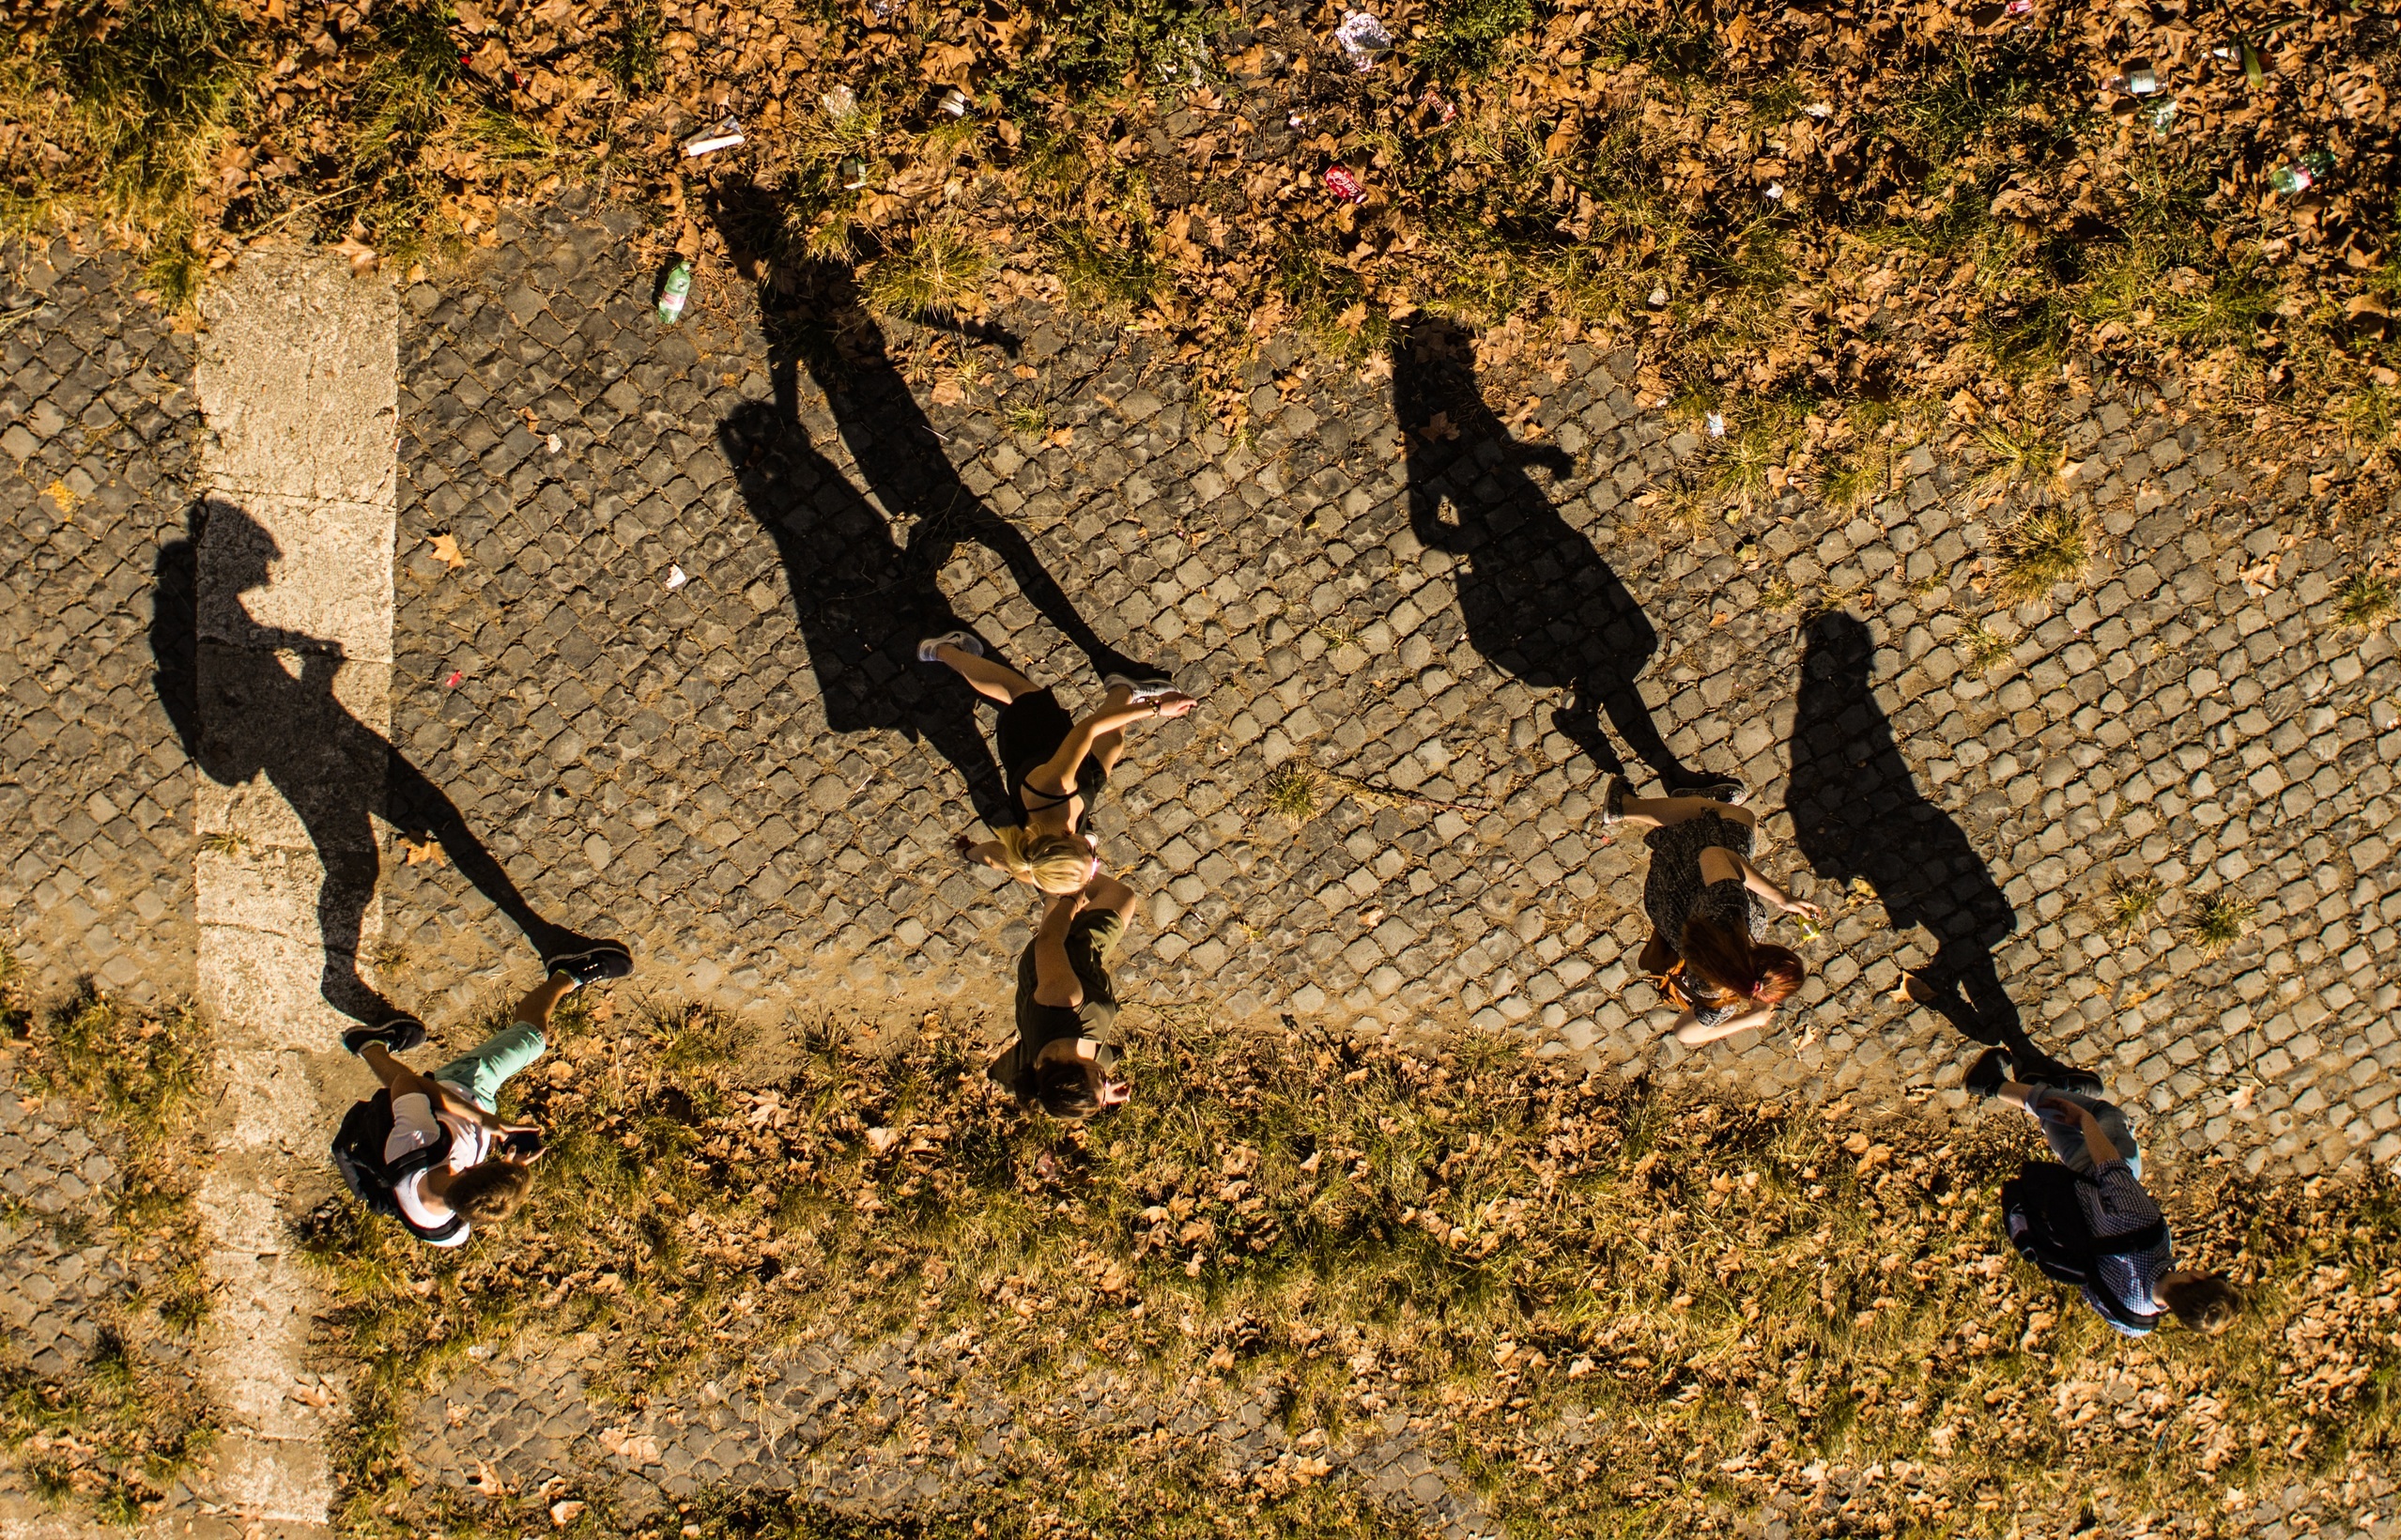
tree, walking, group, people, perspective, lookout, wildlife, aerial, above, shadows, pedestrians, way, footpath, cobblestones, strolling, plastered